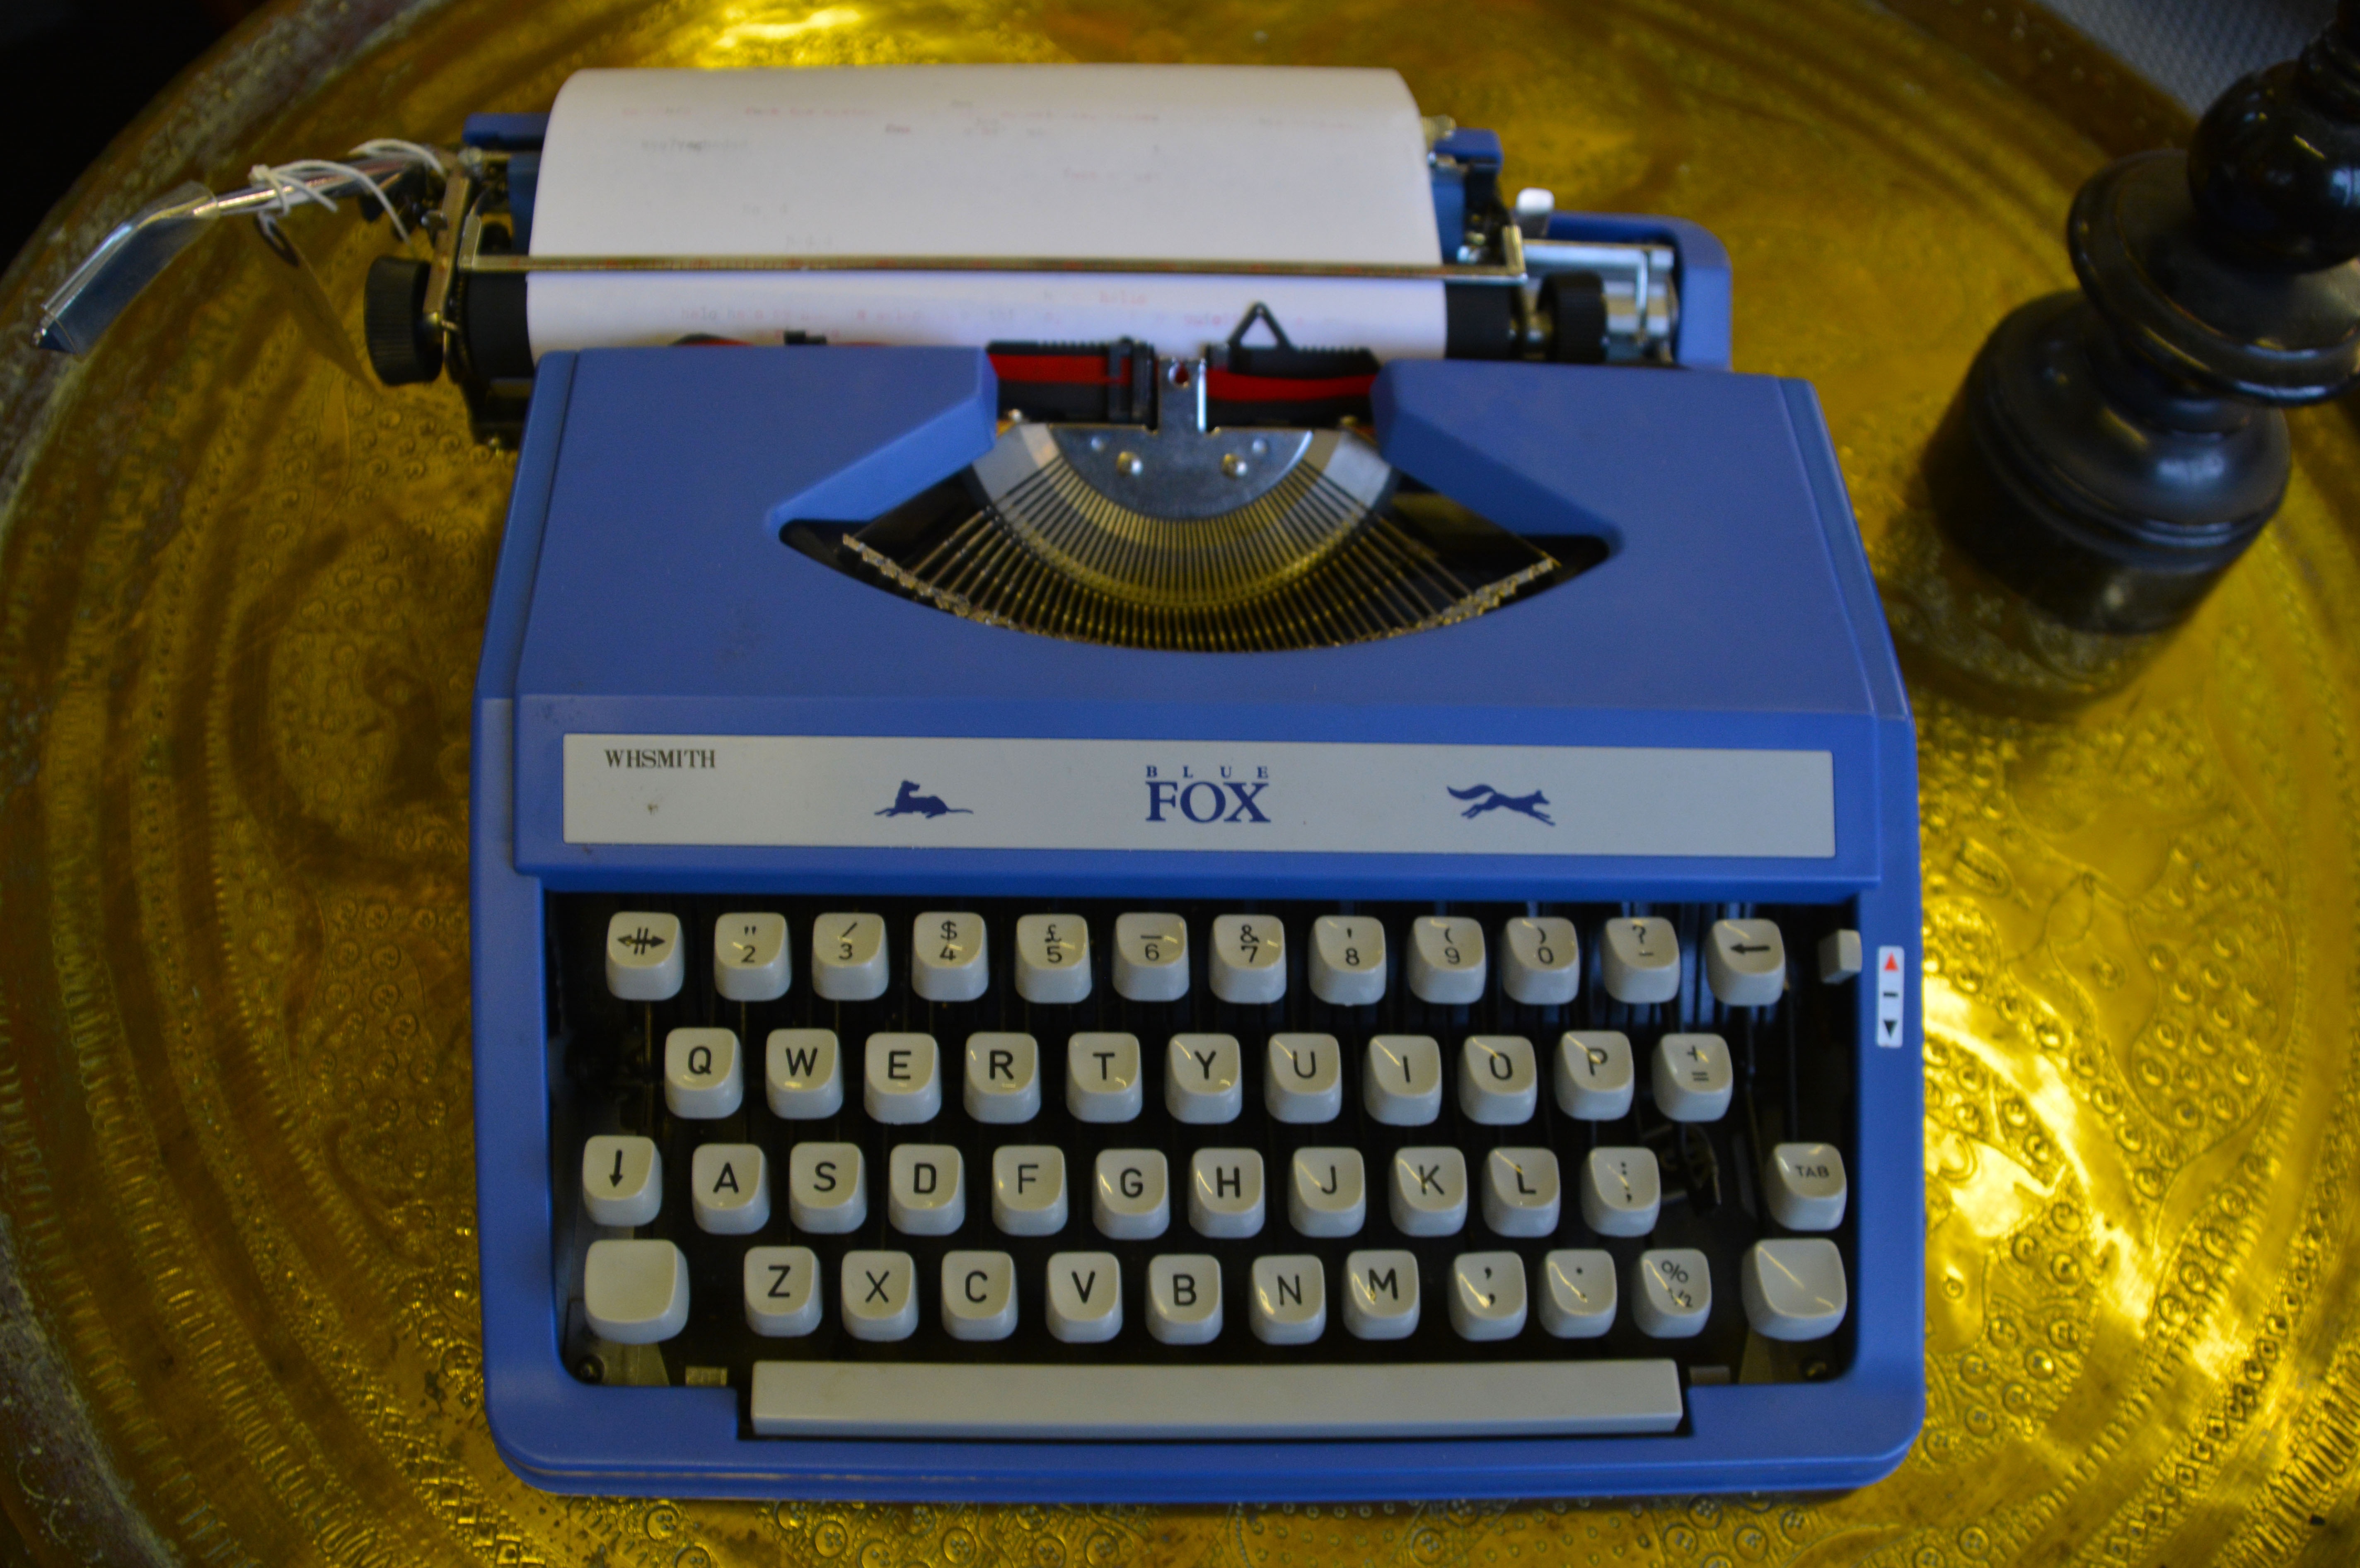
word, keyboard, technology, vintage, antique, retro, old, typewriter, equipment, letter, alphabet, print, key, metal, office, communication, ancient, machine, nostalgia, blue, write, type, literature, mechanical, text, message, classic, story, author, news, journalism, lettering, journalist, obsolete, office supplies, memo, vintage typewriter, vintage type, office equipment